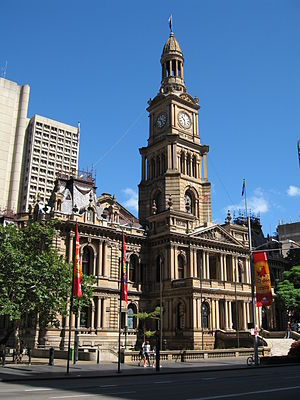
Lokalregering (Australien) / Beføjelser og funktioner
Lokalregeringens kontorer i City of Sydney
Lokalregeringer er den mindste politiske og organisatoriske enhed i Australien. De administreres under stater og territorier, som igen er underlagt Australiens forbundsregering. I modsætning til i New Zealand, USA, Canada og Storbritannien er der kun ét niveau af lokalregeringer i alle staterne uden skelnen mellem landområder og byer. Lokalregeringsrådet kaldes som regel for council og området, det dækker, for lokalregeringsområde. Der er 565 lokalregeringer i Australien, som har 188.900 ansatte.